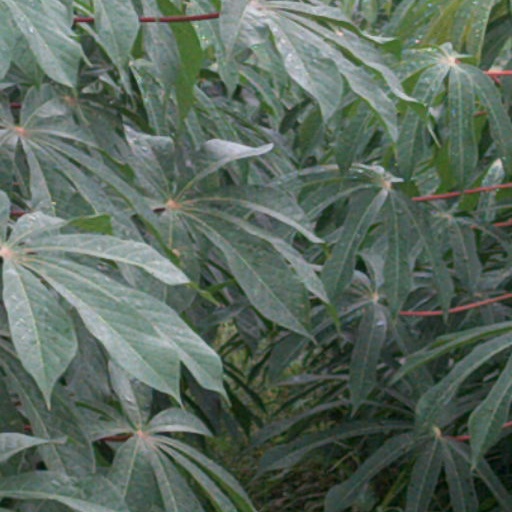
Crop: cassava